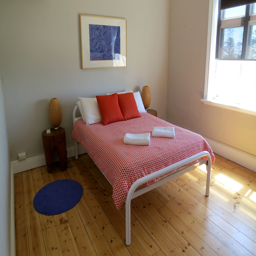
the suite - bedroom with air conditioning and view